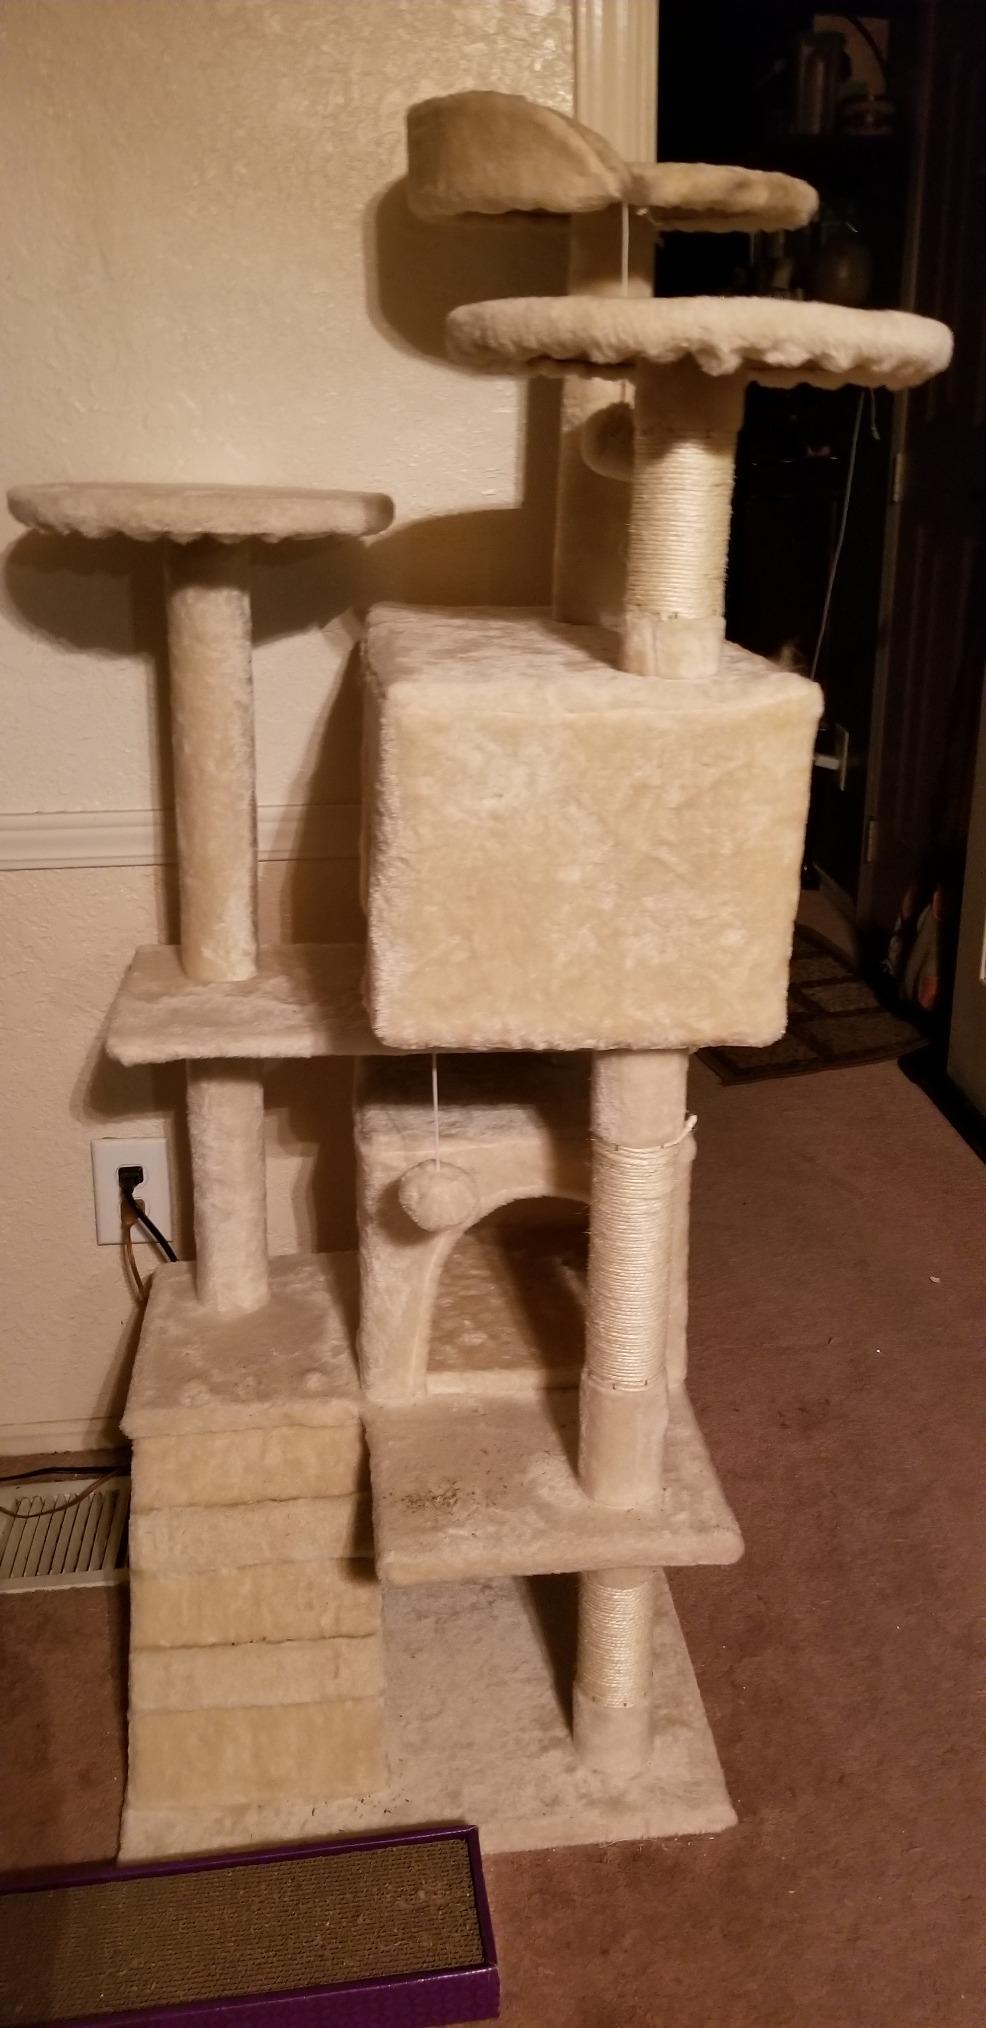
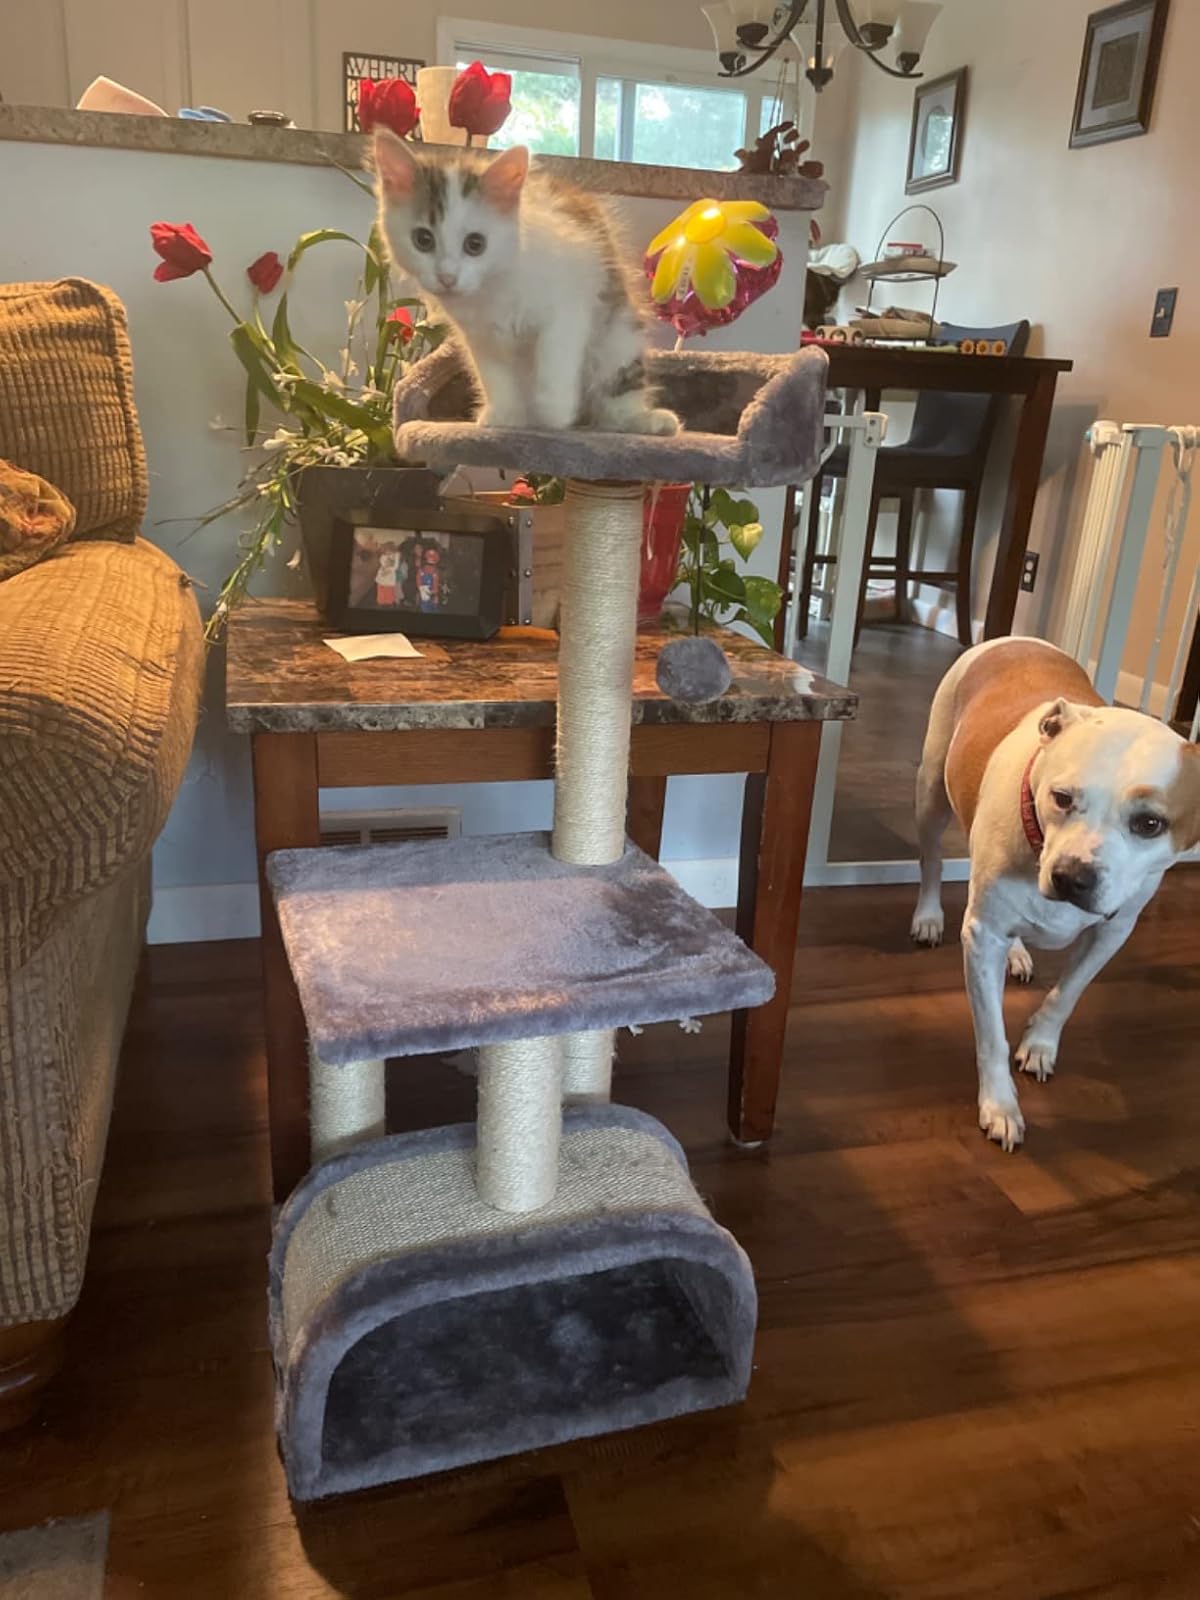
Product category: items_cat tree
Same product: no